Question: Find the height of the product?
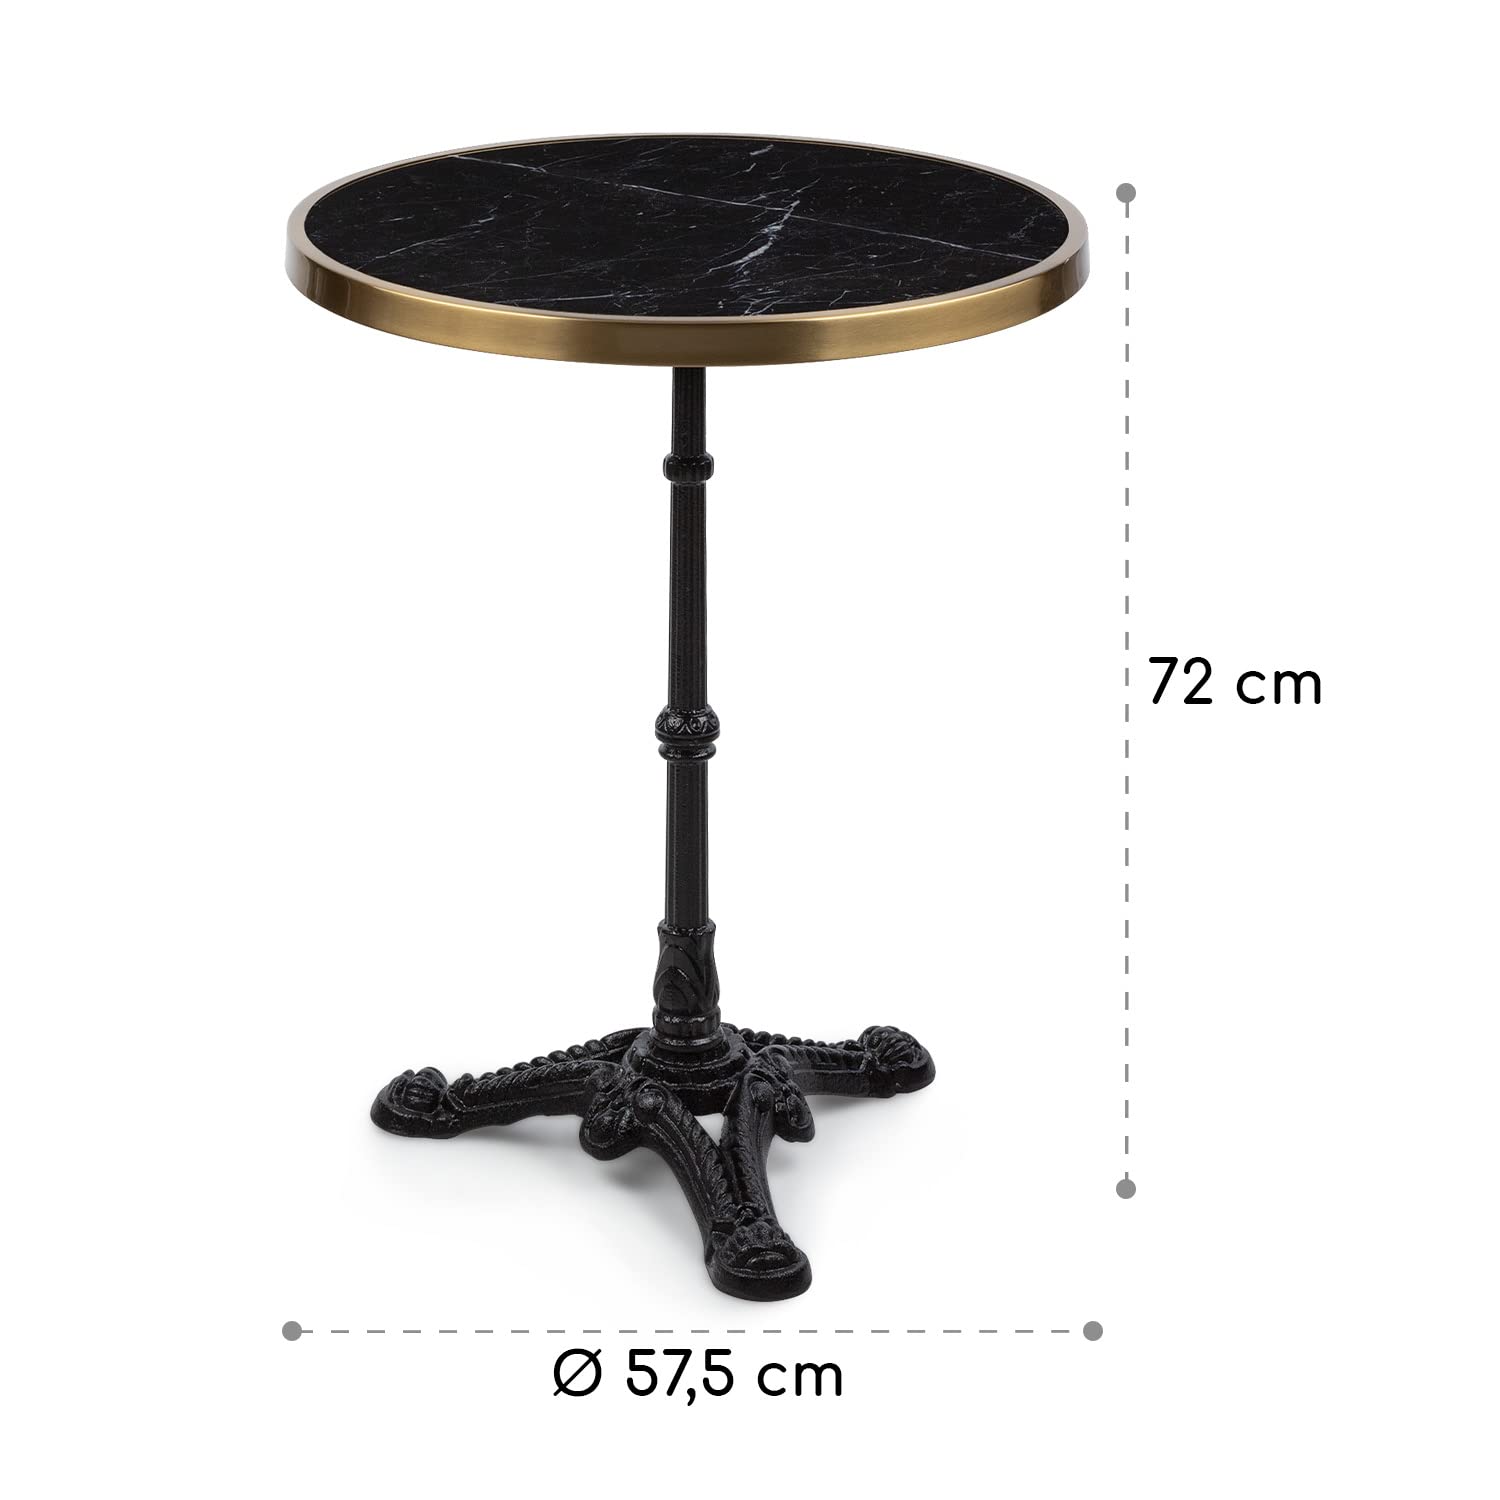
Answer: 72.0 centimetre